Helena Moreno (actress)

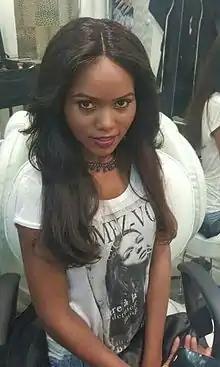
Moreno in 2016

Helena Moreno also known as Helena Morena, is an Angolan actress who has appeared in several Angolan telenovela series. Outside of entertainment, she has worked as a Portuguese language teacher.